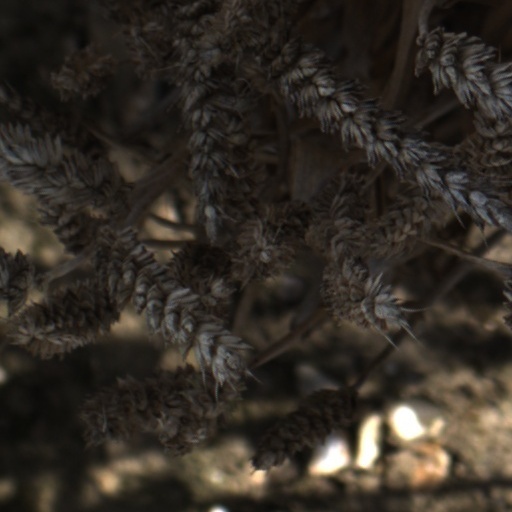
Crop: wheat